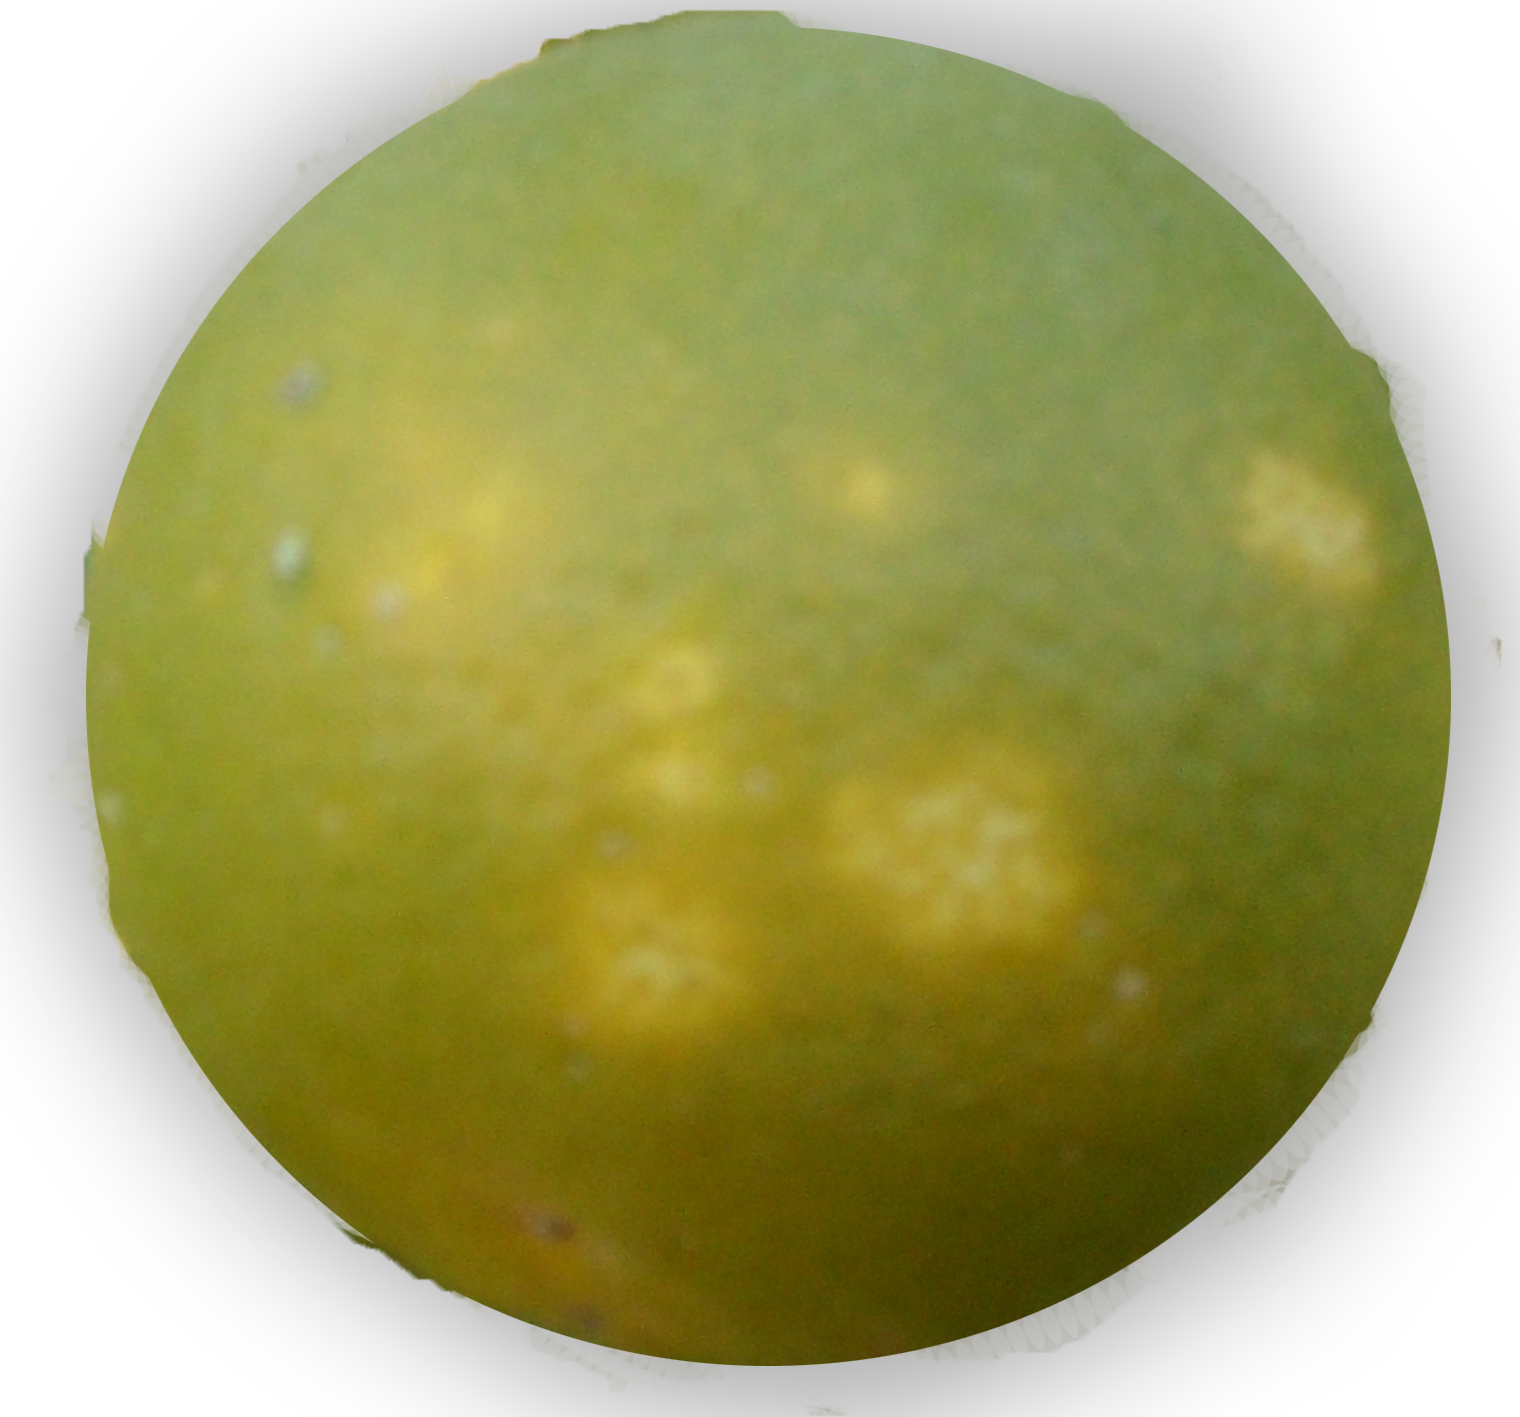
Plant part: fruit
Disease: greening